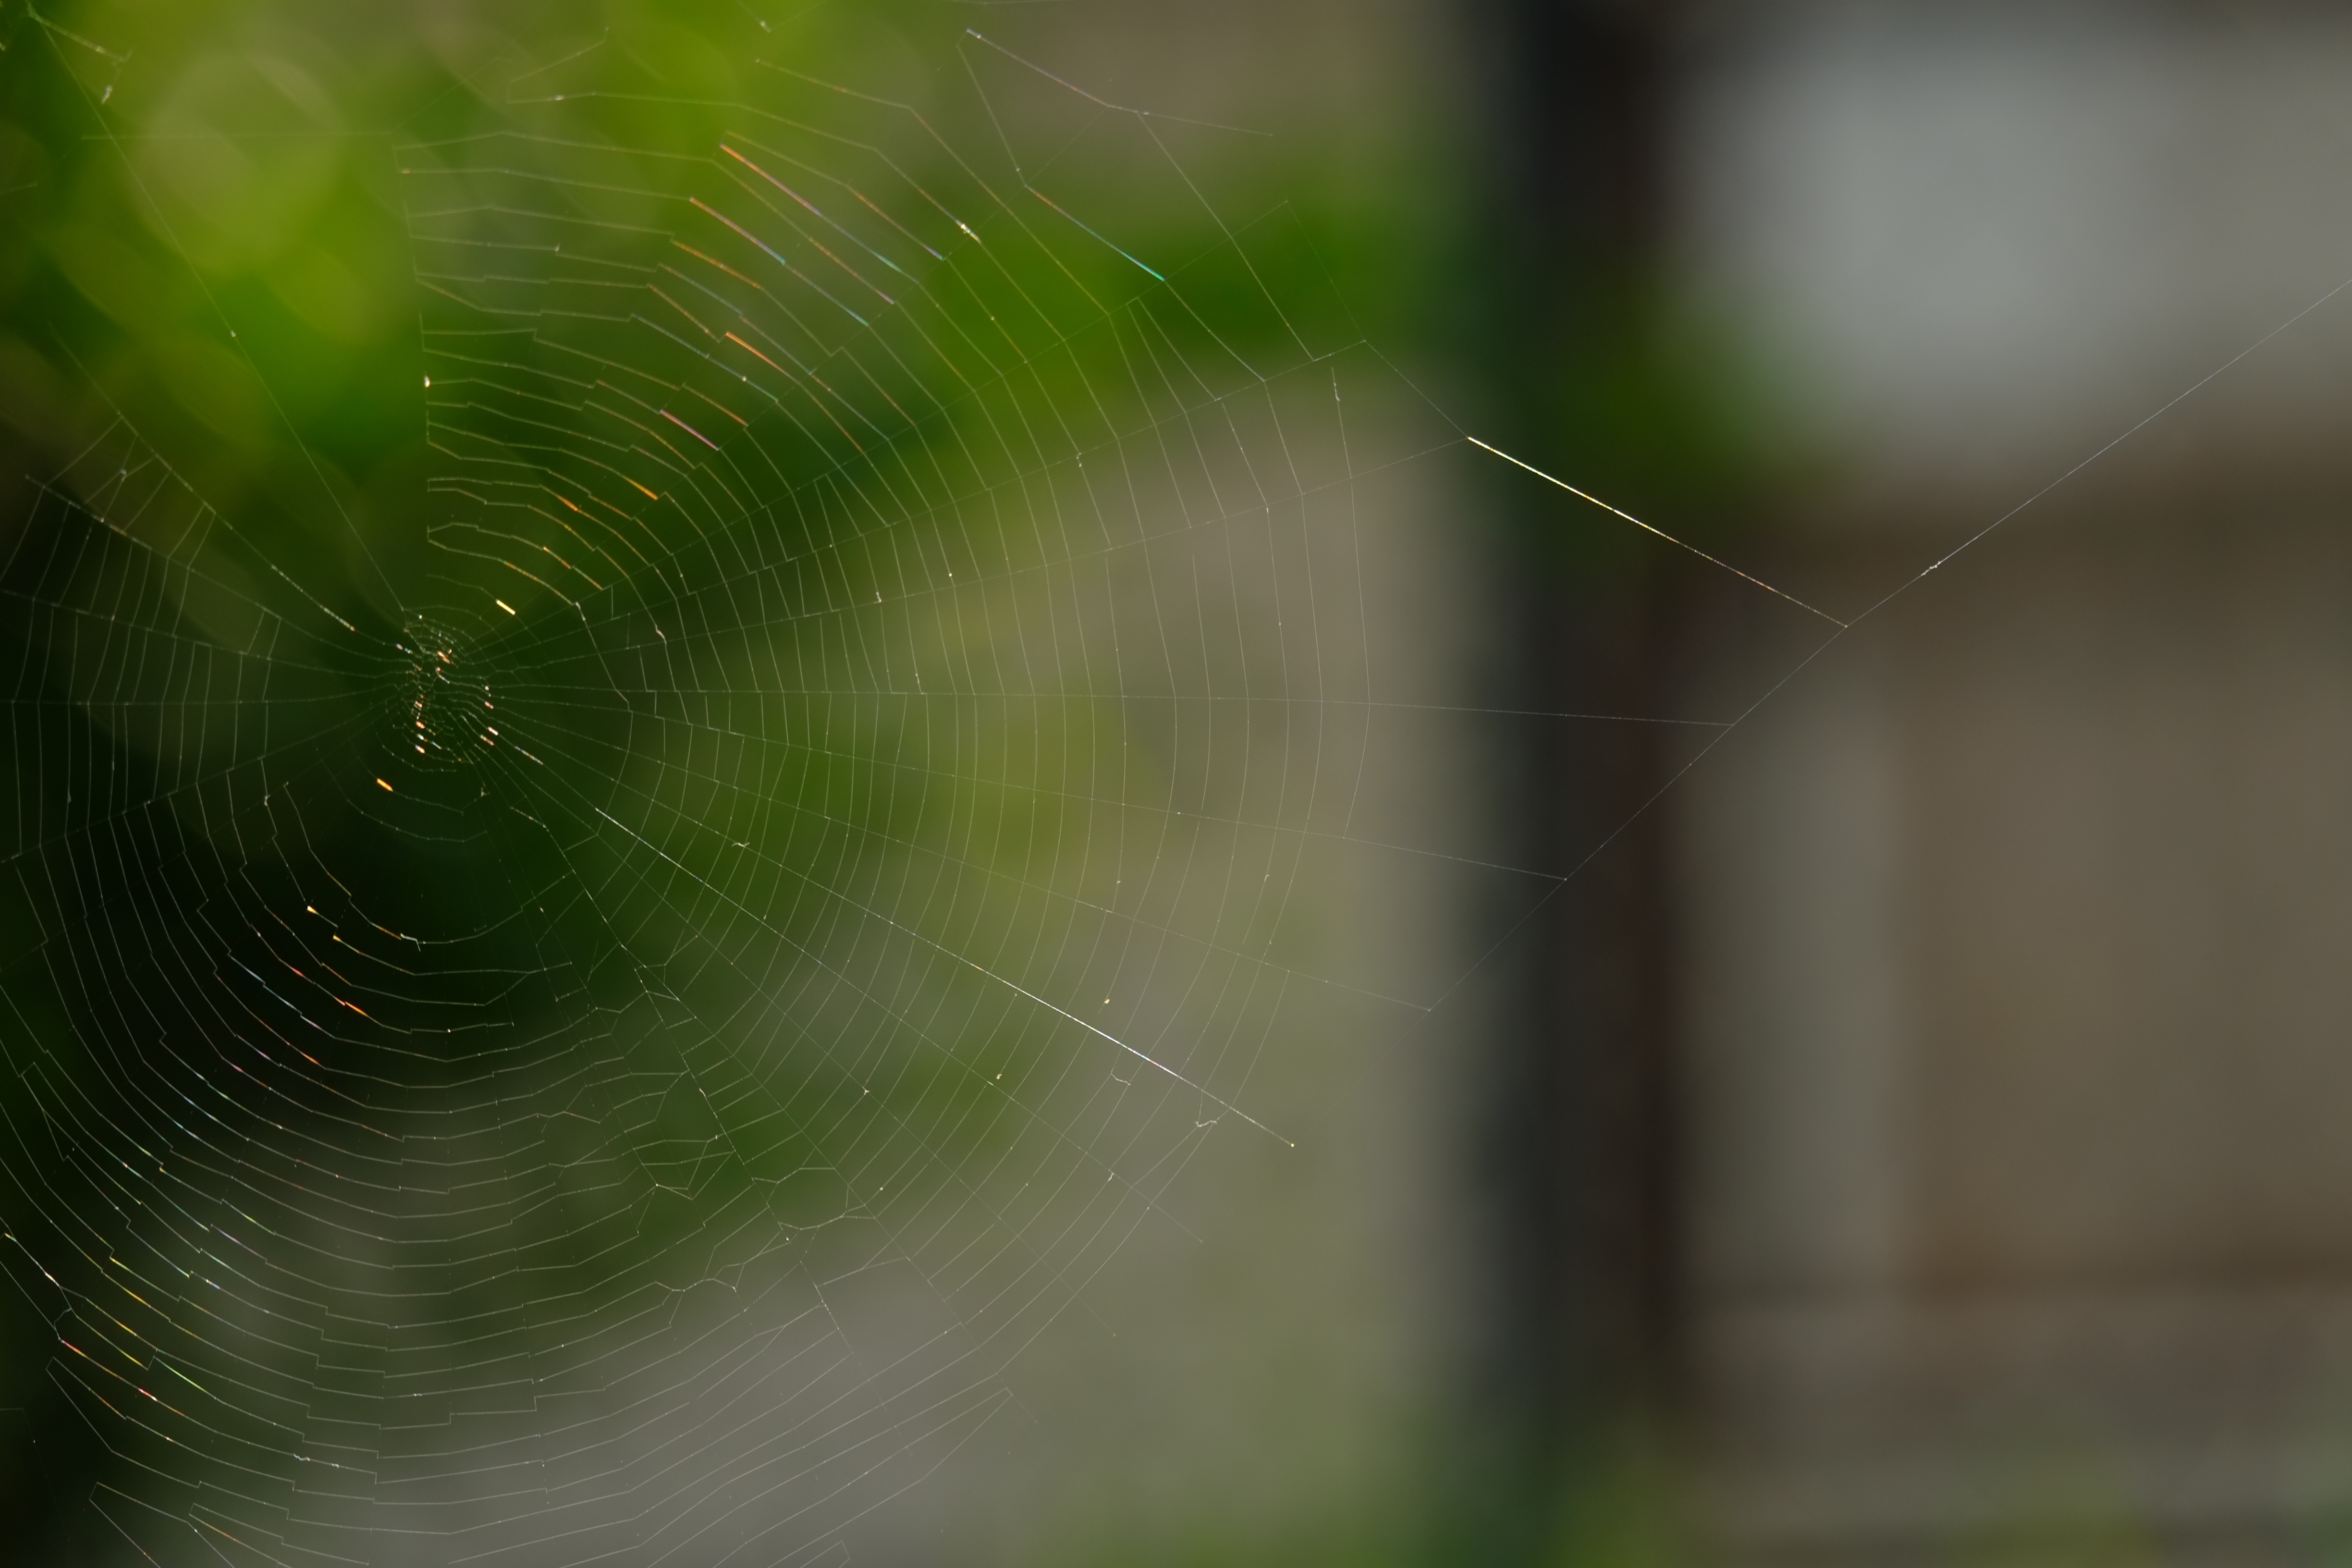
work, nature, grass, dew, sunlight, leaf, green, insect, macro, natural, close, material, invertebrate, spider web, cobweb, start, thread, close up, spider, animals, case, arachnid, network, animal world, moisture, woven, solid, macro photography, small animal